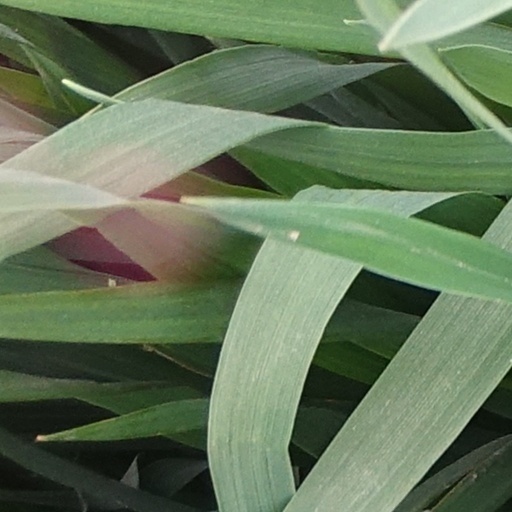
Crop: wheat